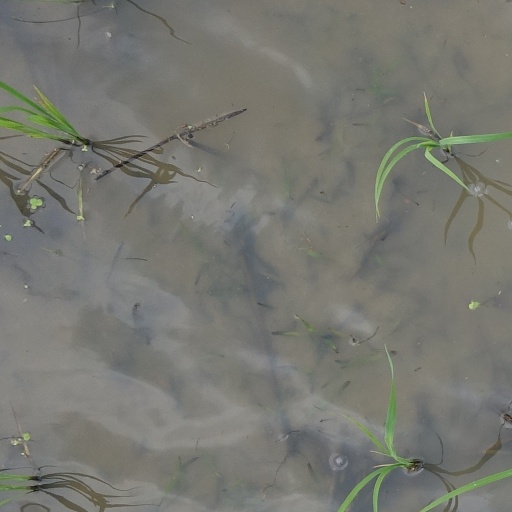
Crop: rice